Bánh tét
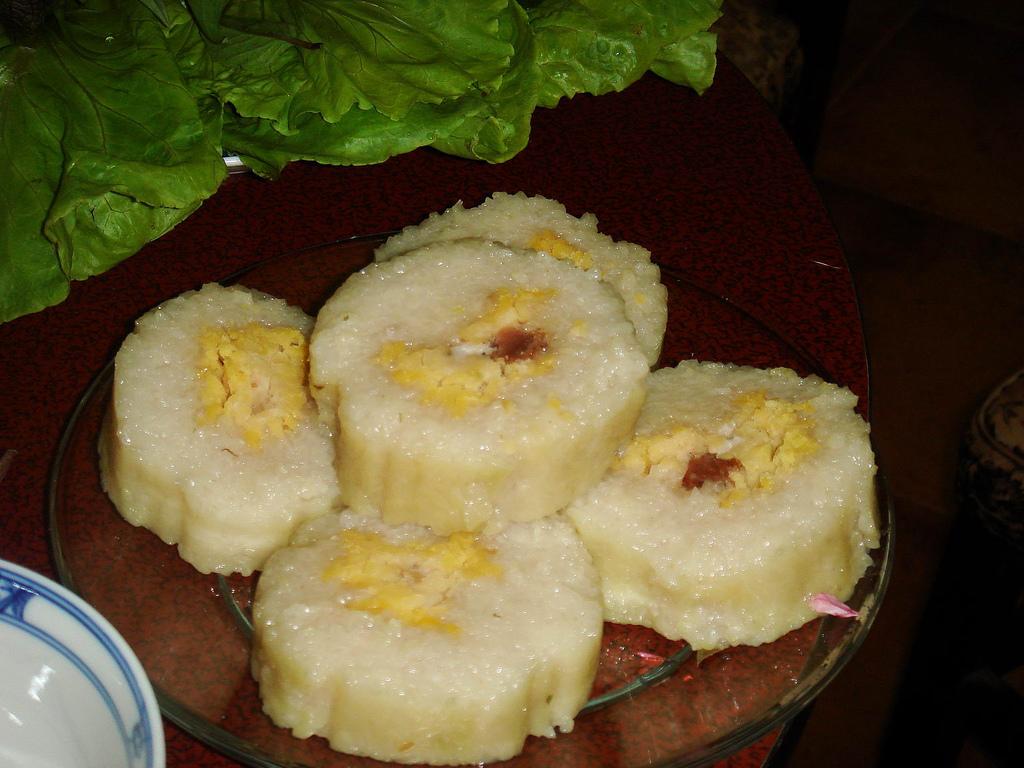
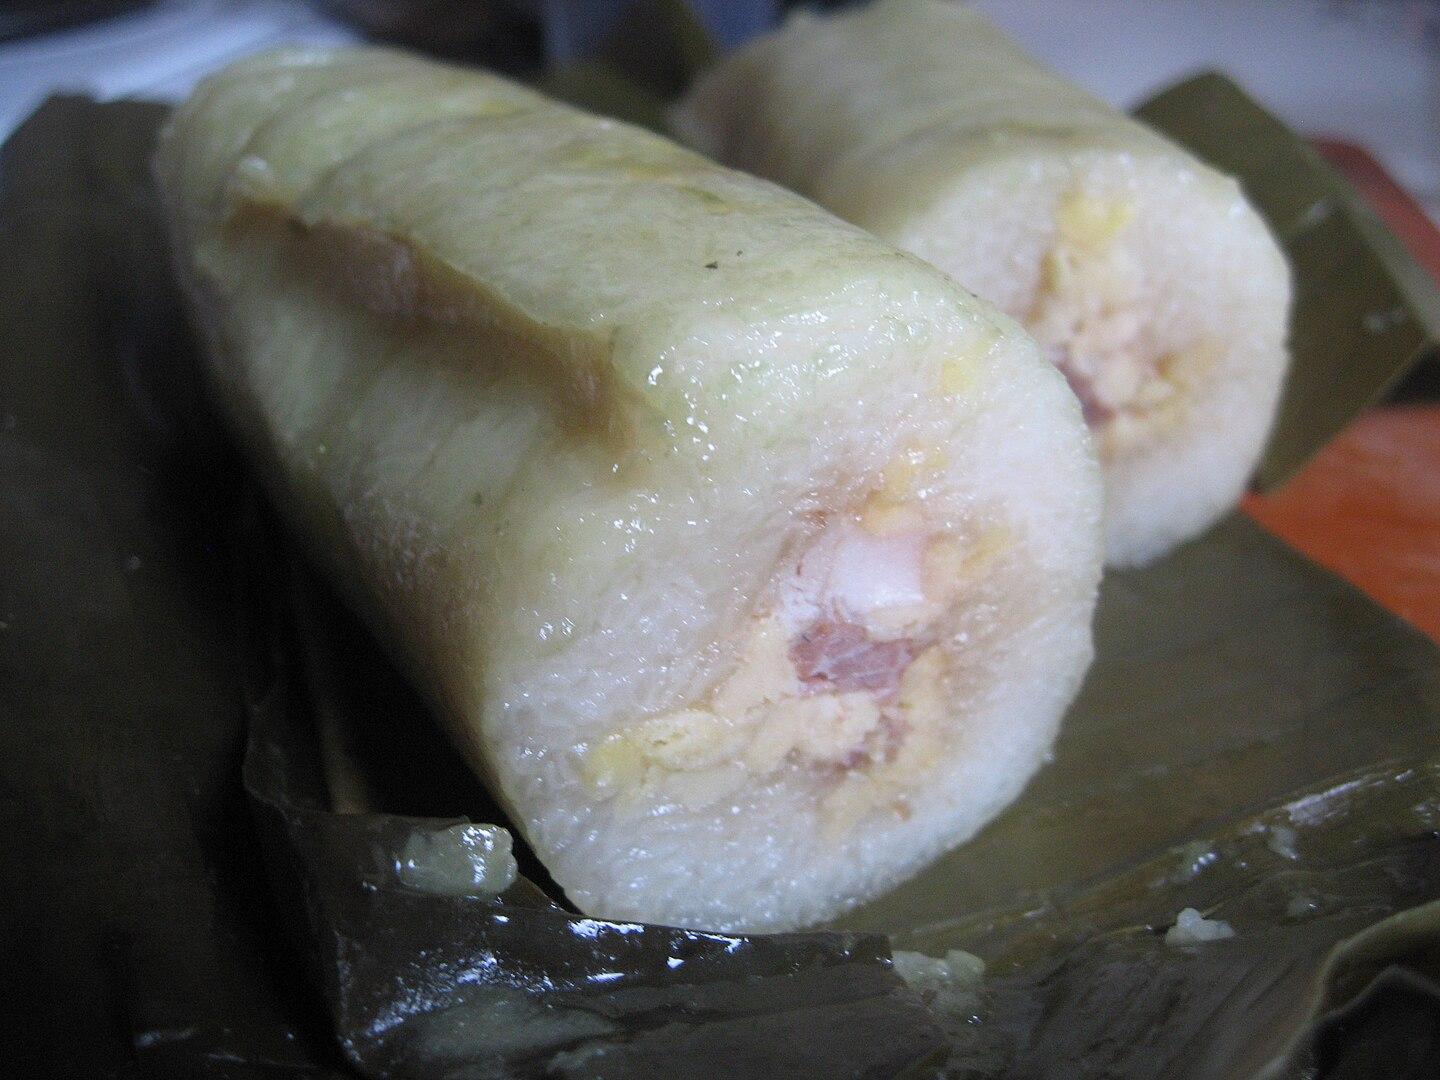
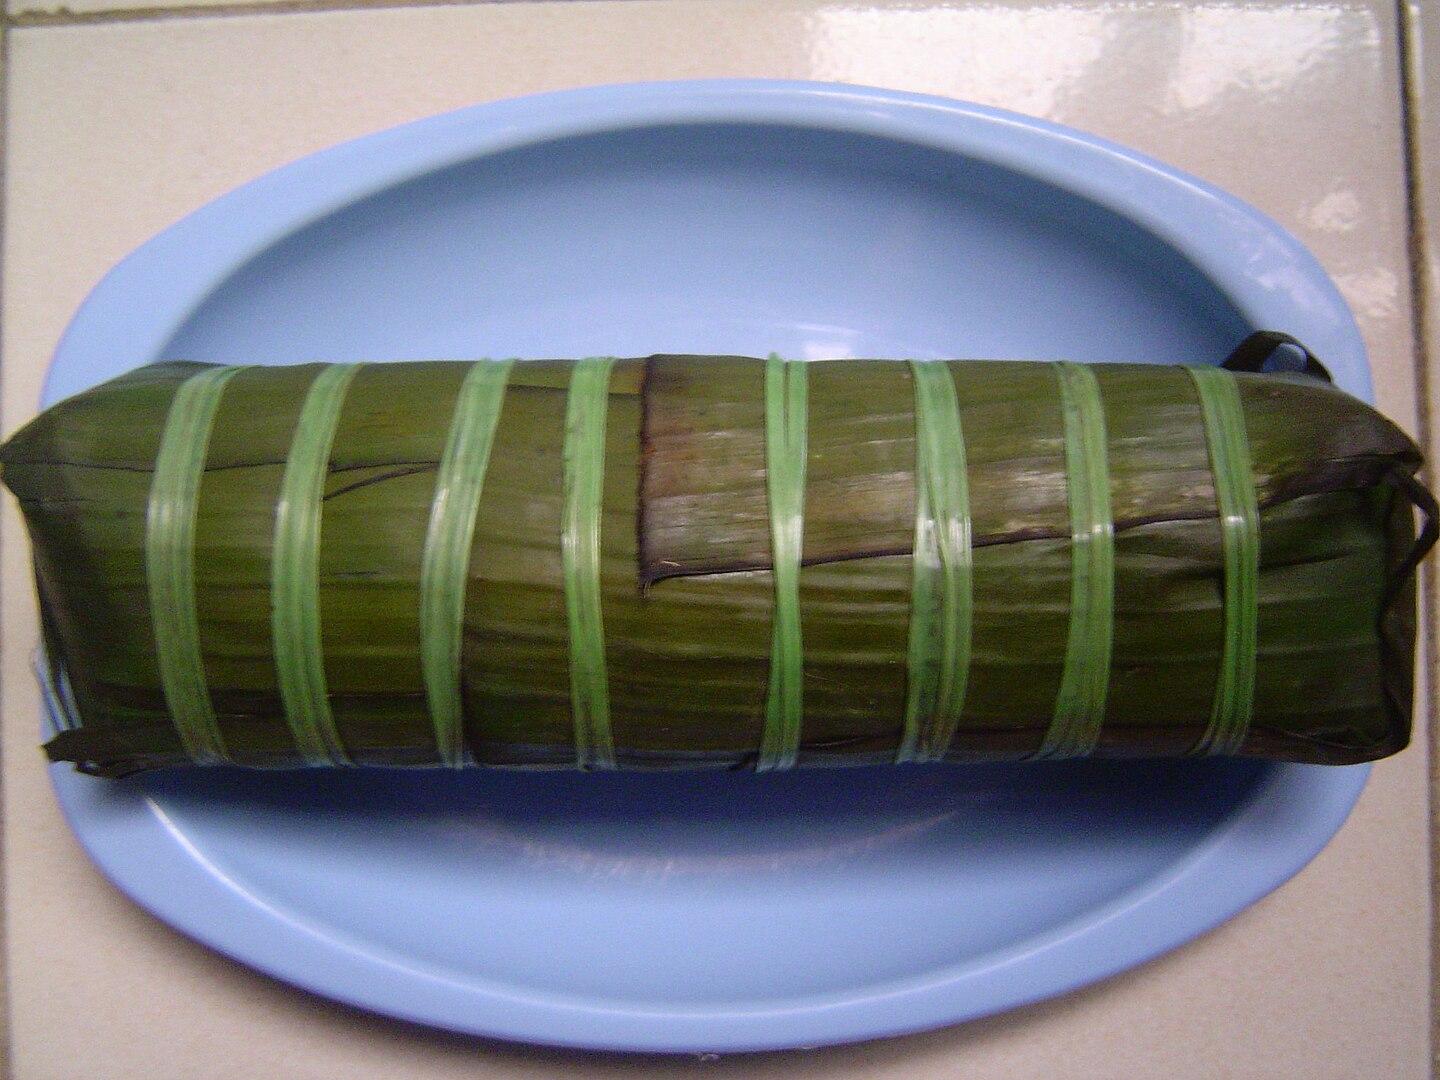
Also known as:
es - Spanish: Bánh tét
jv - Javanese: Bánh tét
vi - Vietnamese: Bánh tét
Category: snack (rice cake)
Cuisine: Vietnamese
Associated cuisines: Vietnamese
Area: Vietnam
Countries: Vietnam
Region: South Eastern Asia, , , ,
The dish is a savoury but sometimes sweetened cake made primarily from glutinous rice, which is rolled in a banana leaf into a thick, log-like cylindrical shape, with a mung bean and pork filling, then boiled. After cooking, the banana leaf is removed, and the cake is sliced into wheel-shaped servings.